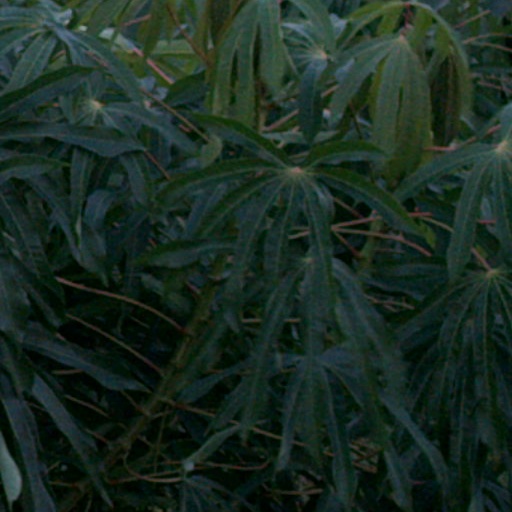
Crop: cassava